Tilloy-lez-Marchiennes

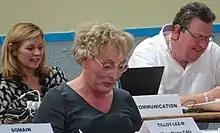
Marie Cau in 2020.

In March 2020, Marie Cau won a majority of votes in the first round of the mayoral election (with the entire municipal council also being members of her electoral list) on a platform of developing social and environmental policies like sustainable agriculture. Her inauguration was delayed until May due to the COVID-19 pandemic. Her election as the first known openly transgender mayor in France garnered international media coverage. She stepped down in January 2025, and was succeeded by Catherine Vandewalle.